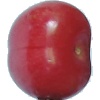
Label: Cherry 2